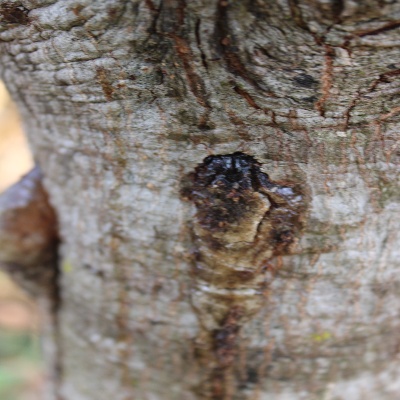
Crop: Cashew
Condition: gumosis